Ayyavazhi

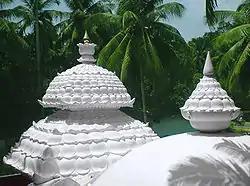
A Nizhal Thangal near Thiruvattar built with Sahasrara architecture

The mythical narration in akilam about the eight yugas is often viewed philosophically as a reference to eight chakras. The first, Neetiya Yukam, is Bindu and the final state, Dharma Yukam, is Sahasrara, or absolute bliss. In this series, the energy of consciousness ("namam") of oneself is invoked, rising from Bindu (Neetiya Yukam) to the final Sahasrara (Dharma Yukam). This lotus, the highest spiritual center of enlightenment, is for experiencing the absolute "bliss". The reigning power in the final Dharma Yukam (Sahasrara) is Ekam, which is a part of Vaikundar a Trinity conception, or a manifestation of the supreme absolute.